Mount Tambora

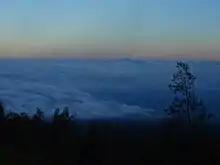

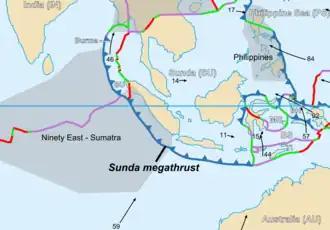
Plate boundaries of Indonesia, with the location of Mount Tambora to the lower right of "11"

Mount Tambora, also known as Tomboro, is situated in the northern part of Sumbawa island, part of the Lesser Sunda Islands. It is a segment of the Sunda Arc, a chain of volcanic islands that make up the southern chain of the Indonesian archipelago. Tambora forms its own peninsula on Sumbawa, known as the Sanggar peninsula. To the north of the peninsula is the Flores Sea and to the south is the long and wide Saleh Bay. At the mouth of Saleh Bay there is an islet called Mojo.